Gustavo Deco

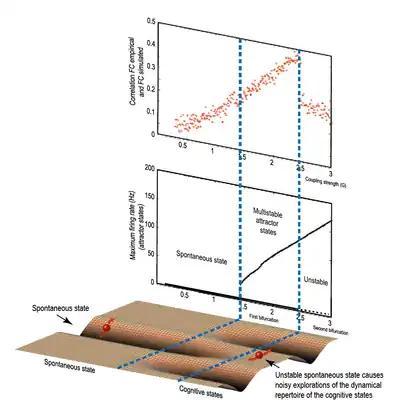
The large-scale dynamical brain model is able to best fit the empirical resting functional magnetic resonance imaging (fMRI) data when the brain network is critical (i.e., at the border of a dynamical bifurcation point), so that, at that operating point, the system defines a meaningful dynamic repertoire that is inherent to the neuroanatomical connectivity. To determine the dynamical operating point of the system, Deco et al. contrasted the results of the simulated model with the experimental resting functional connectivity (FC) as a function of the control parameter G describing the scaling or global strength of the intercortical coupling. The fit between both the empirical and the simulated FC matrix was measured by the Pearson correlation coefficient. In the same plot, the second bifurcation line obtained below is also shown. The best fit of the empirical data is observed at the brink of the second bifurcation model. (B) Bifurcation diagrams characterizing the stationary states of the brain system as a function of the control parameter G. Deco and colleagues plotted the maximal firing rate activity over all cortical areas for the different possible stable states. They studied 1000 different random initial conditions to identify all possible new stationary states, and also the case where the initial condition was just the spontaneous state, to identify when the spontaneous state loses stability. For small values of the global coupling G, only one stable state exists, namely the spontaneous state characterized by low firing activity in all cortical areas. For a critical value of G, a first bifurcation emerges where at least one new multistable state appears while the spontaneous state is still stable. For even larger values of G, a second bifurcation appears where the spontaneous state becomes unstable. Further information can be found in Deco, Jirsa and McIntosh (2013)

In his research, Deco has used large-scale cortical models where the networks teeter on the edge of instability. In this state, the functional networks are in a low-firing stable state while they are continuously pulled towards multiple other configurations. Small extrinsic perturbations can shape task-related network dynamics, whereas perturbations from intrinsic noise generate excursions reflecting the range of available functional networks. This is particularly advantageous for the efficiency and speed of network mobilization. Thus, the resting state reflects the dynamical capabilities of the brain, which emphasizes the vital interplay of time and space. Ongoing research concentrates on characterizing these functional and structural networks in health and disease with a view to creating a new discipline of computational neuropsychiatry.